Adriaen Collaert

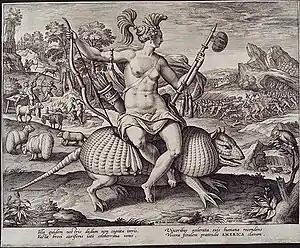
"America", from a series on the Four continents, after Maerten de Vos.

Adriaen Collaert (c. 1560 – 29 June 1618) was a Flemish designer and engraver.